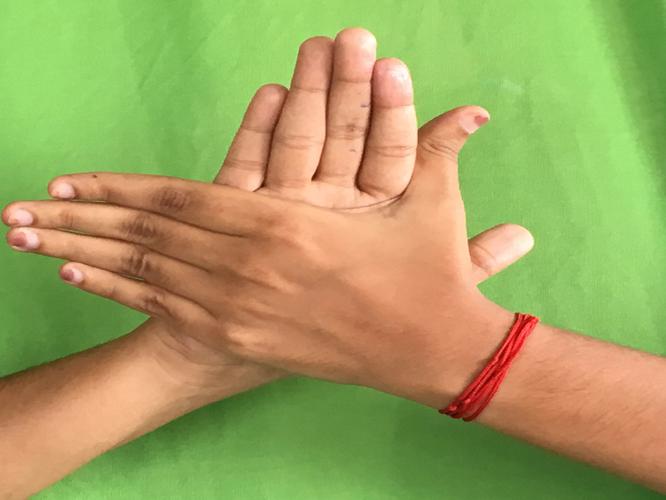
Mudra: Chakra
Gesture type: double_hand